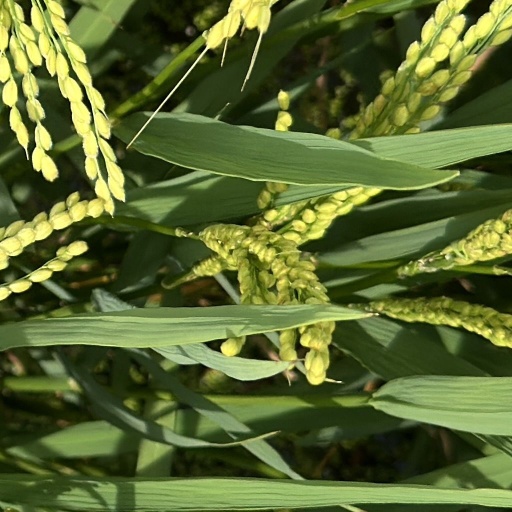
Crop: rice